Russian Post

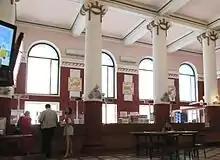
Post office in Voronezh

Local postal systems used stamps referred to as Zemstvo stamps, from the term for local government begun under Alexander II in 1864.